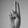
ASL letter: U